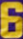
Number: 6